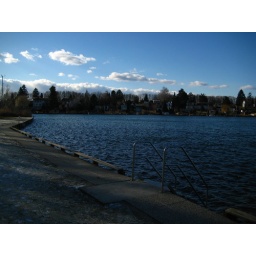
lake near Steinbrunn - public beach area